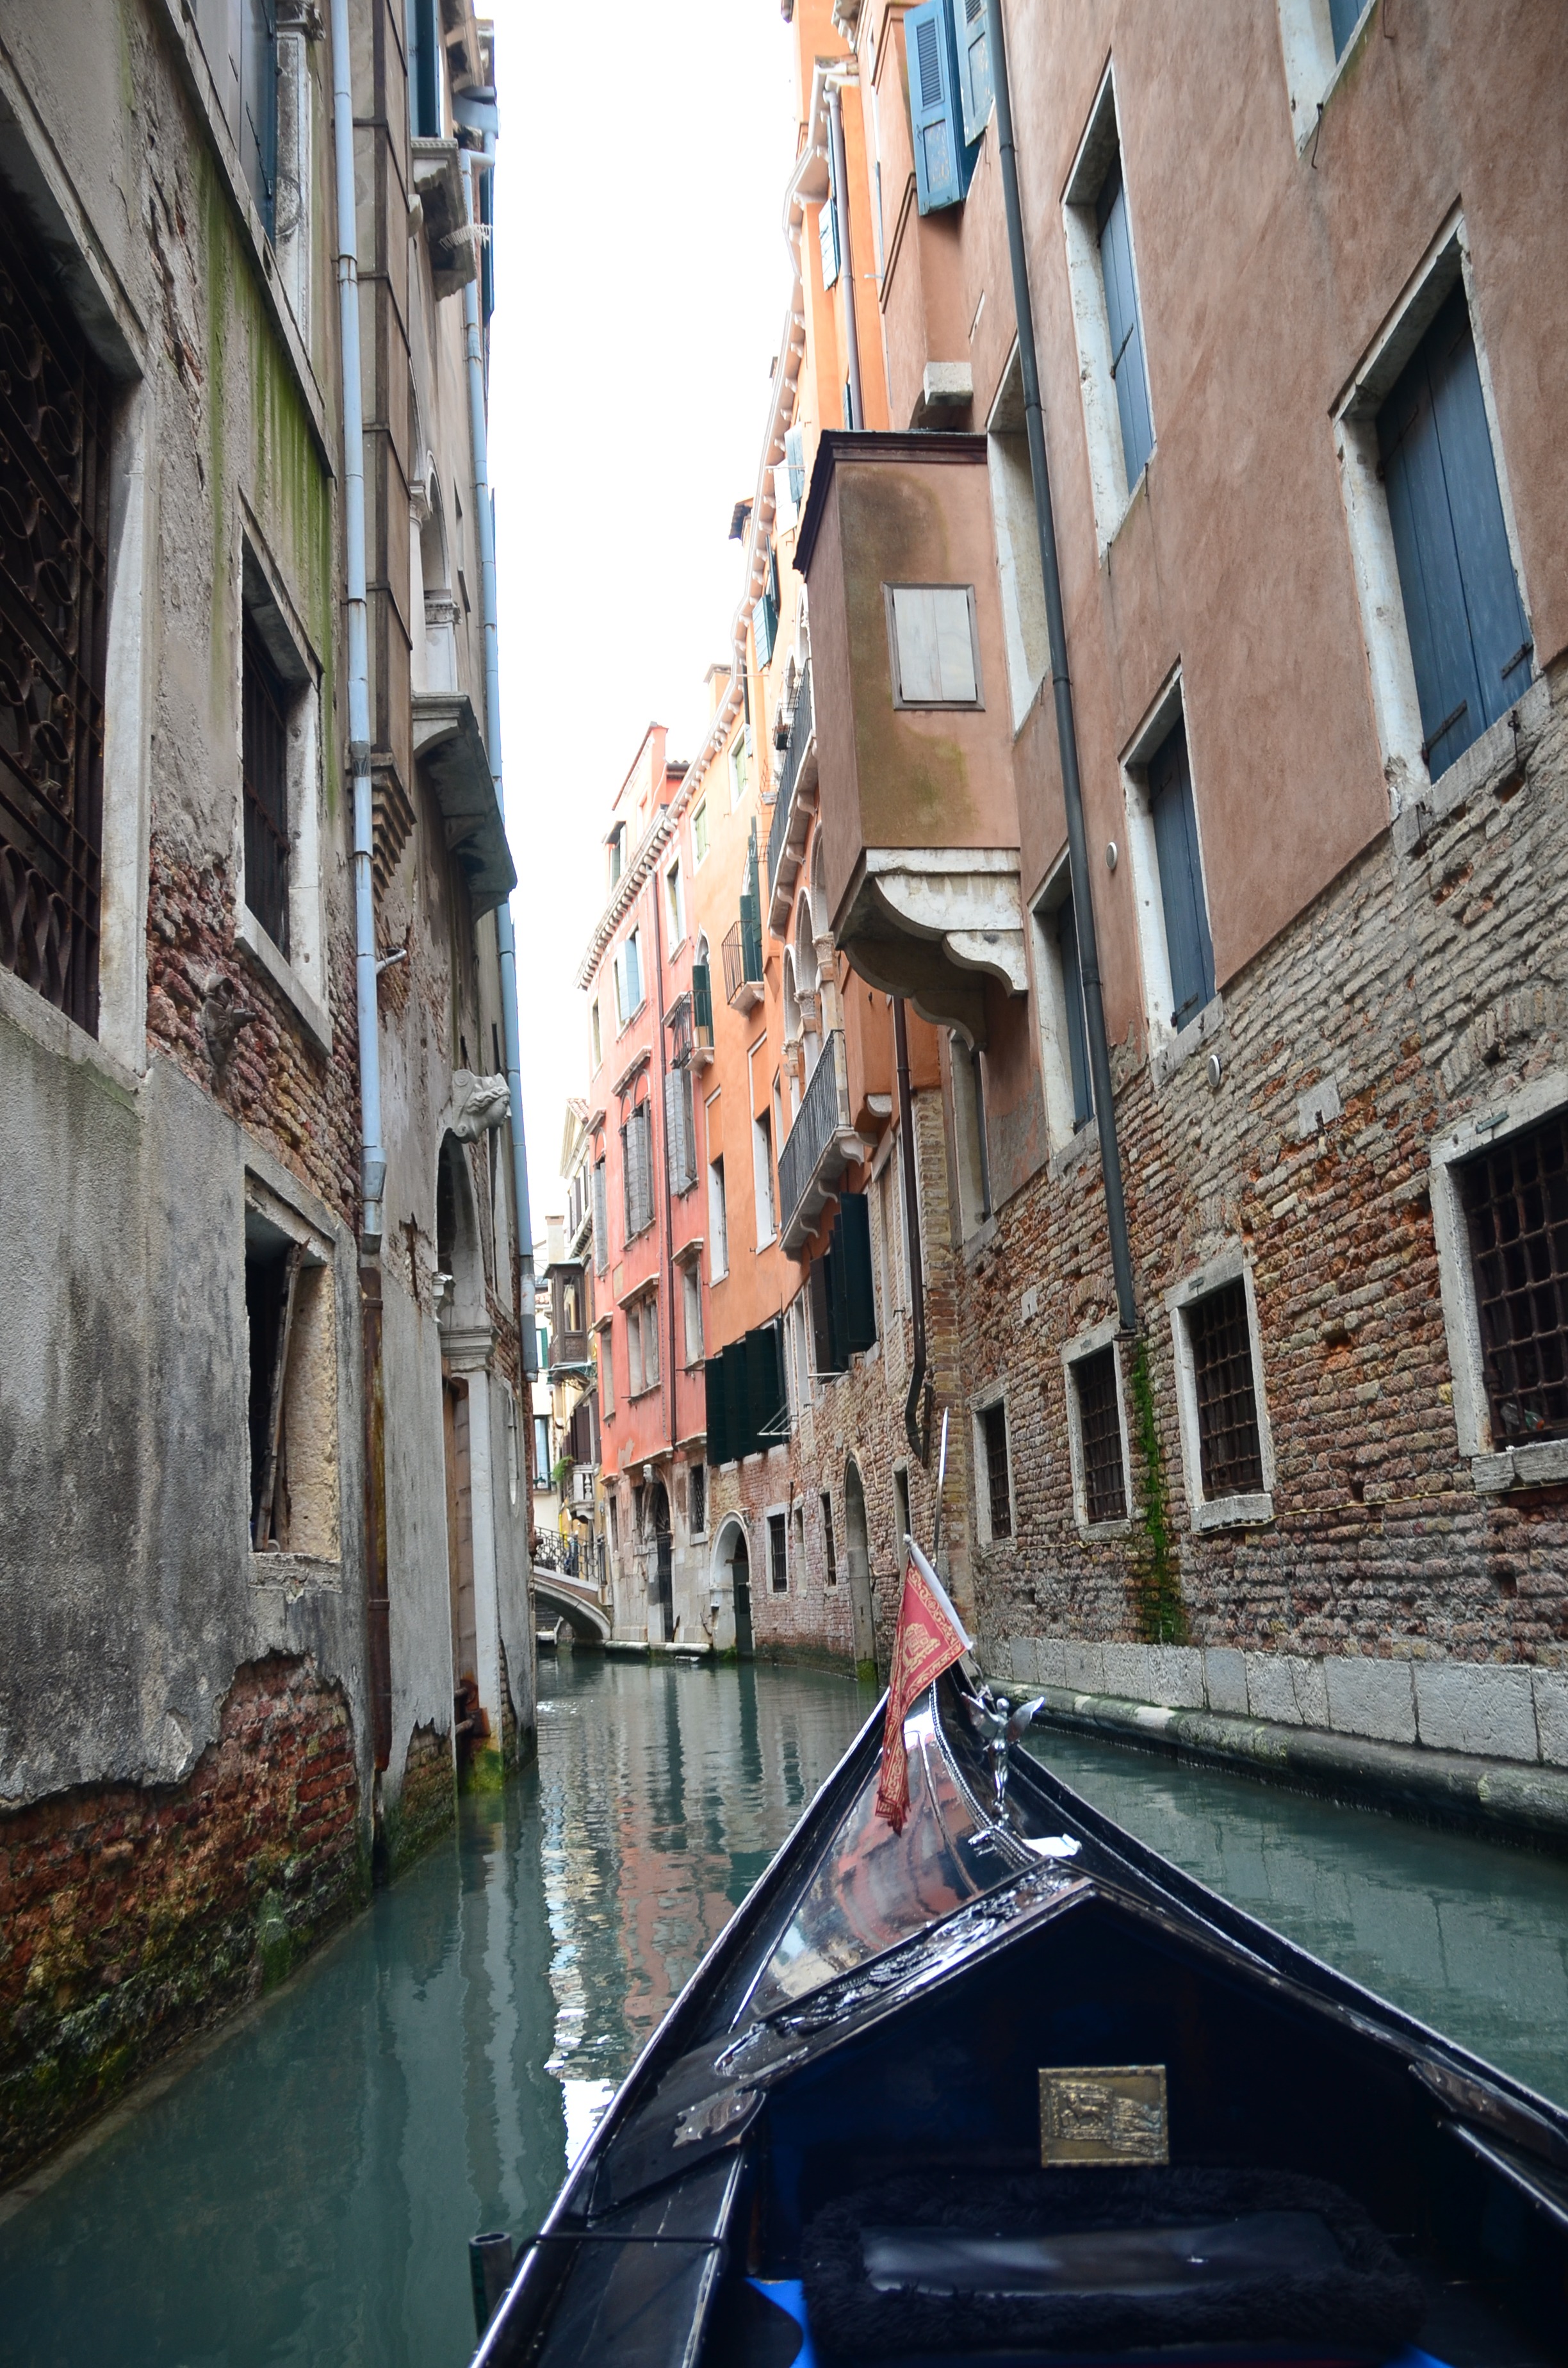
water, architecture, boat, building, urban, canal, vacation, travel, europe, vehicle, scenic, scenery, italy, venice, metropolitan, historic, tourism, waterway, buildings, history, channel, gondola, watercraft, metropolis, venetian